Joel Asaph Allen

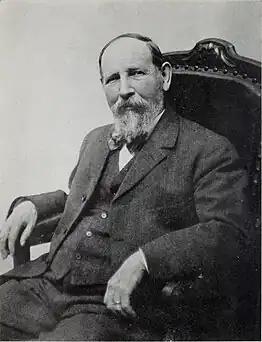
Allen in 1920

For the next few years, Allen ventured to the Great Plains, Rocky Mountains, and Dakota Territory on collecting trips for Harvard's museum. Except for an 1882 collecting trip in Colorado with fellow ornithologist William Brewster, Allen never went field collecting again, primarily because of his fragile health.